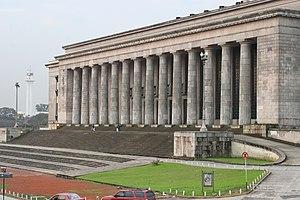
La Faculté de Droit de l'Université de Buenos Aires en Argentine est une des plus importantes de l'université. Située dans le quartier de Recoleta, l'édifice a été construit dans le style gréco-romain.